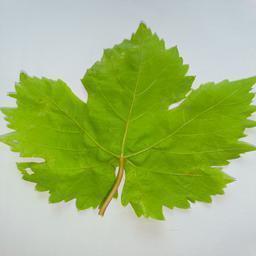
Label: Healthy Leaves